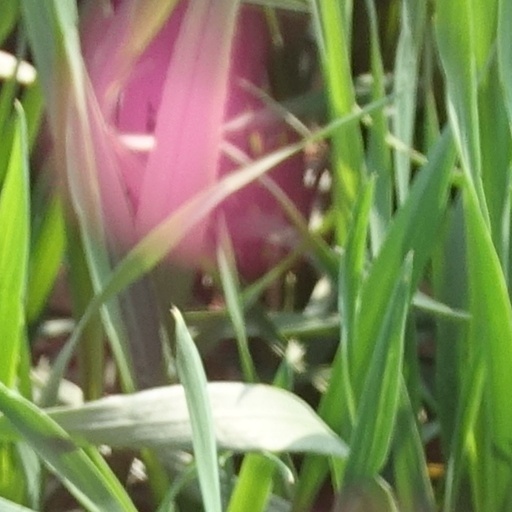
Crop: wheat